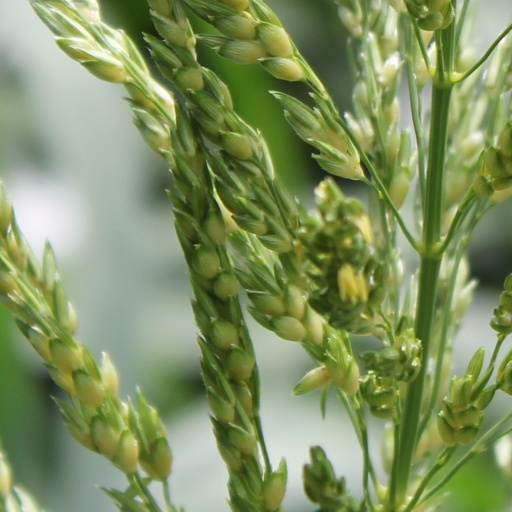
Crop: sorghum